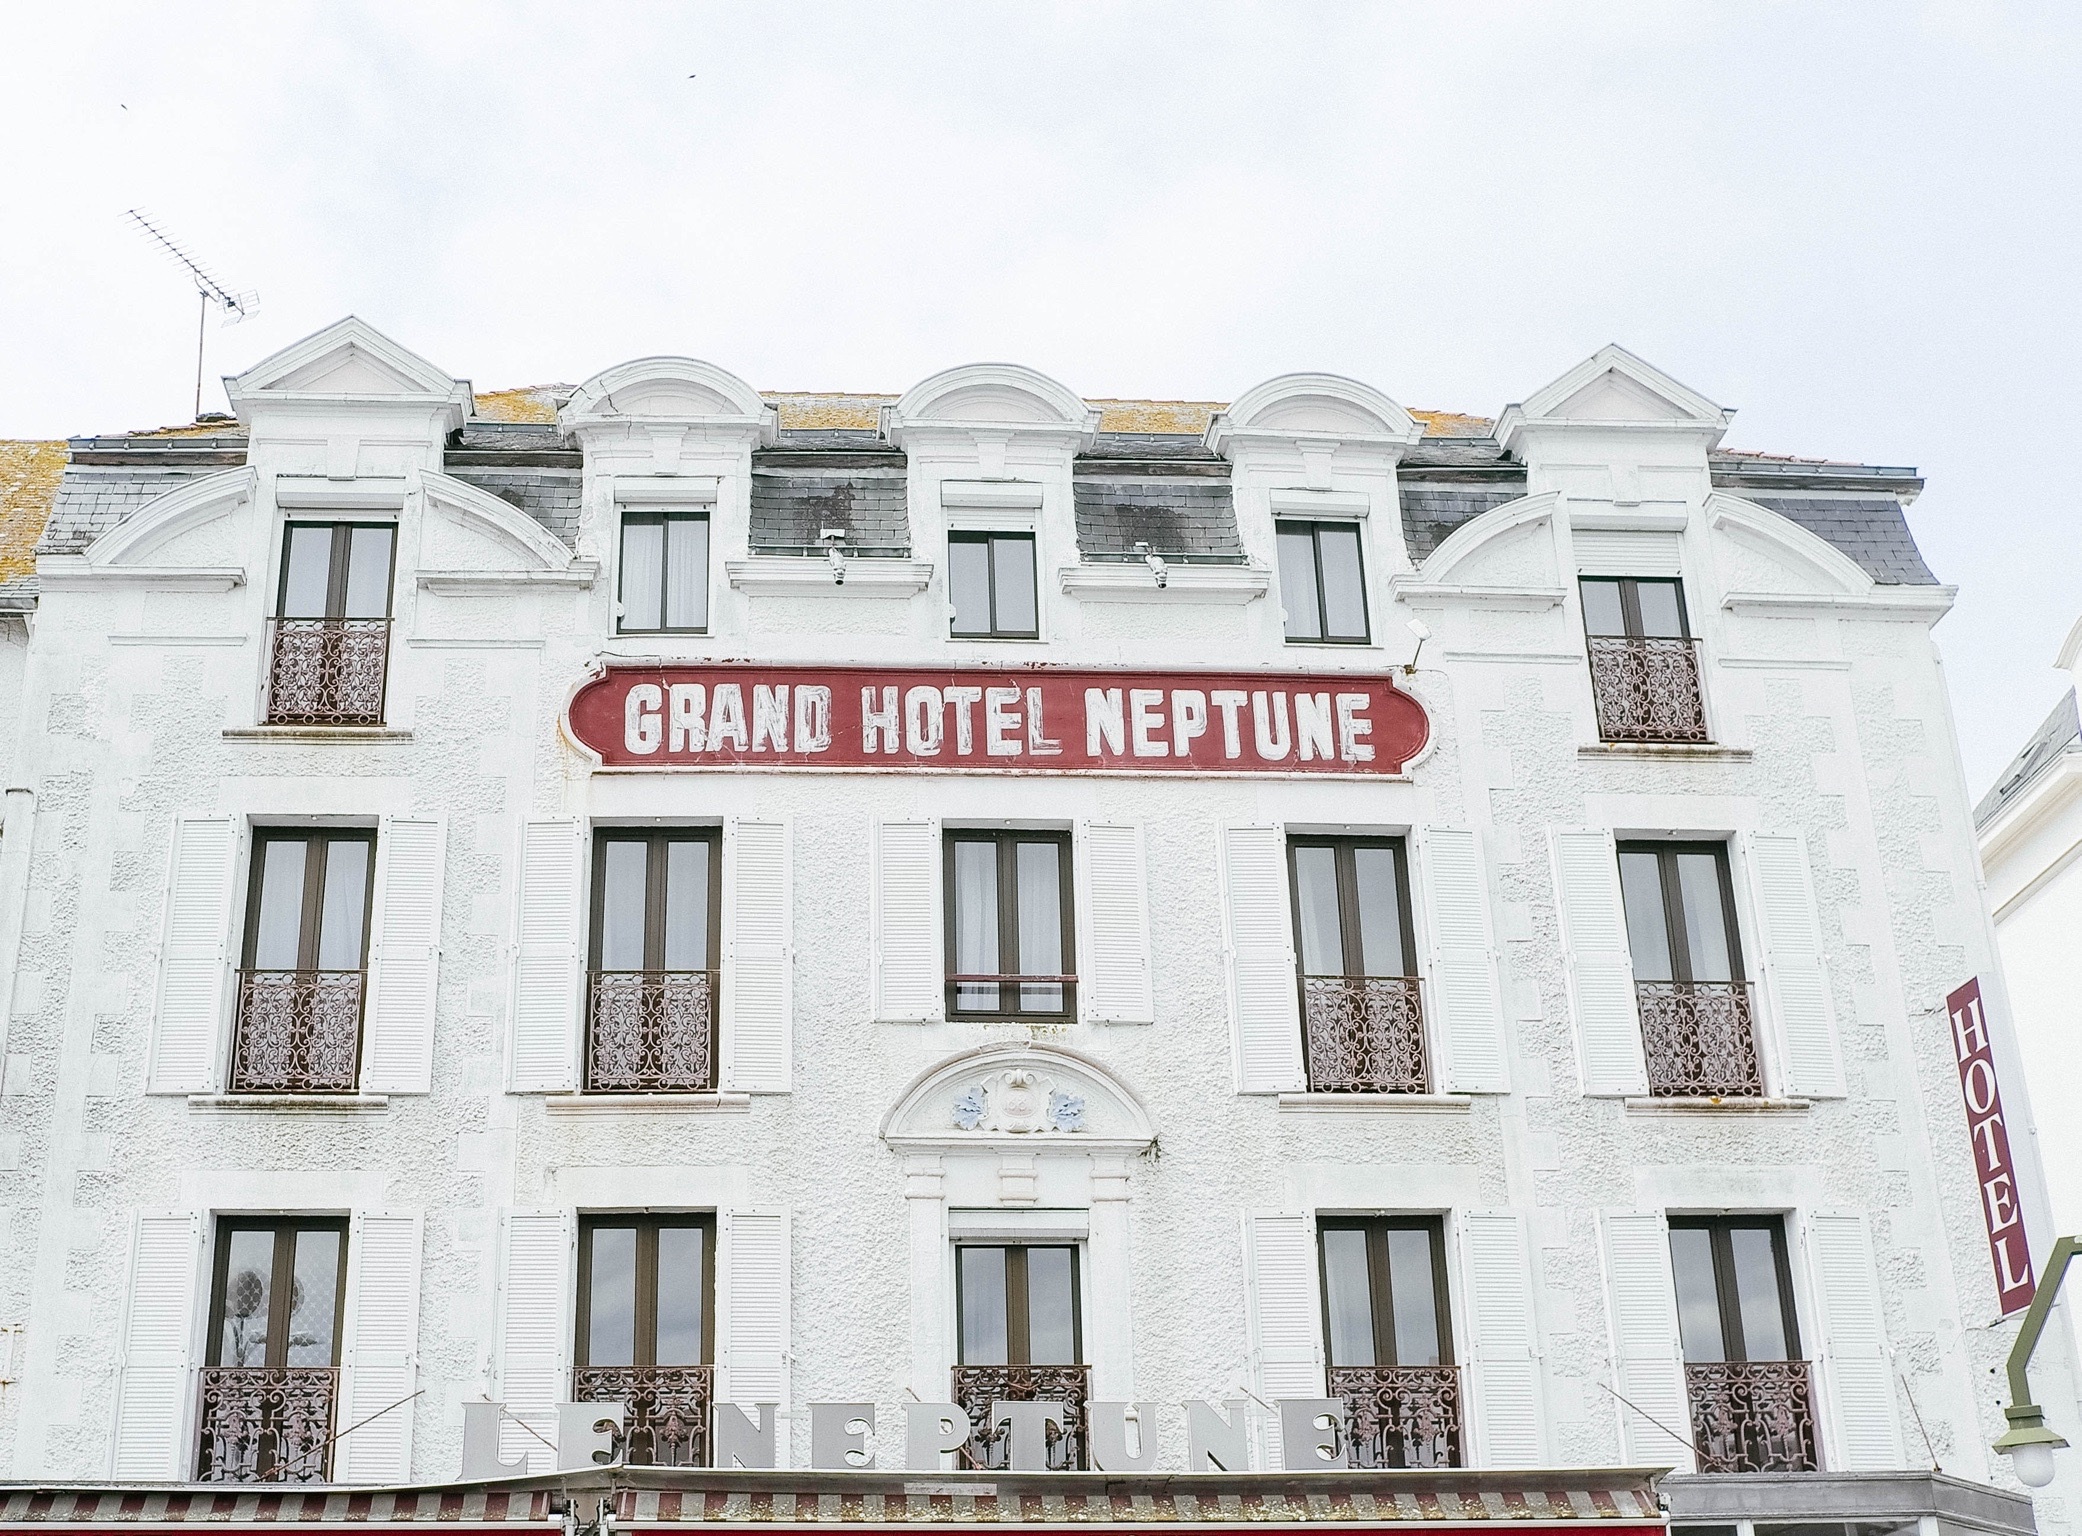
architecture, mansion, house, window, town, building, home, facade, property, apartment, estate, residential area